Vicques, Switzerland

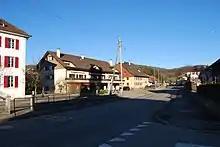
Houses in Vicques

Vicques had a population of 1,763. , 8.1% of the population are resident foreign nationals. Over the last 10 years (2000–2010) the population has changed at a rate of 7.6%. Migration accounted for -1.7%, while births and deaths accounted for 5.9%.